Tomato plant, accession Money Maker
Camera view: tilt-top (135 deg); turntable rotation: 210 degrees
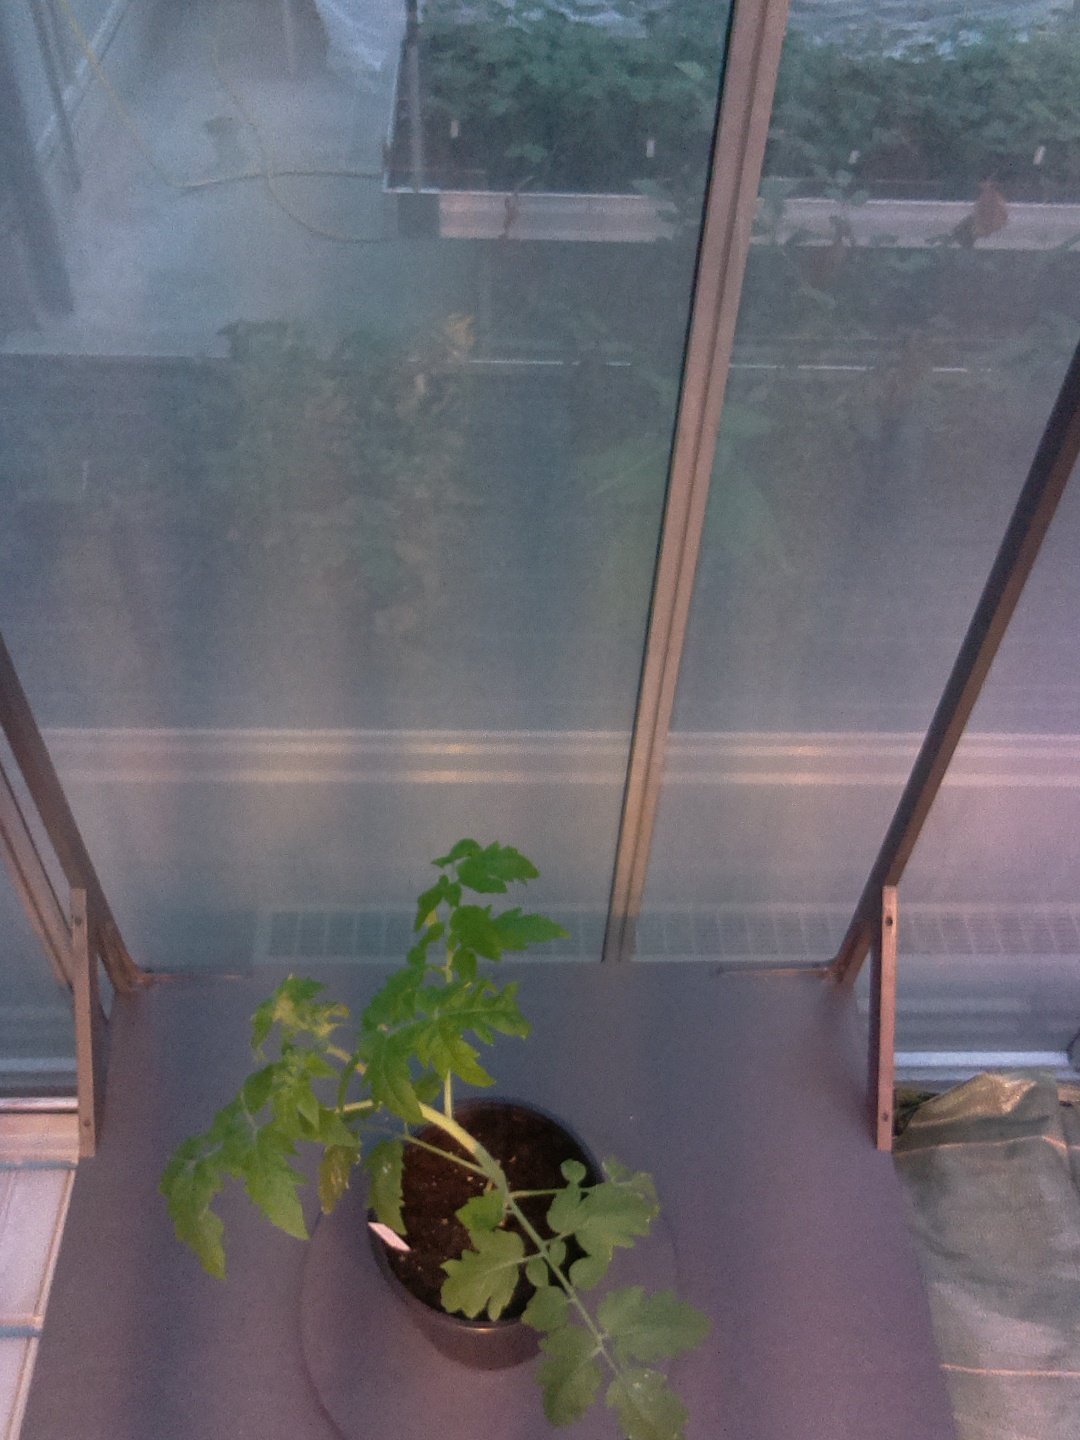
BBCH growth stage 13: 6 of true leaves visible